List of Liberty ships (L)

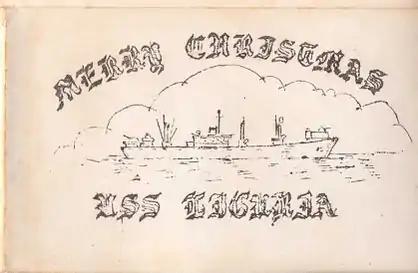
Christmas card from and of USS "Liguria"

was built by Bethlehem Fairfield Shipyard. Her keel was laid on 20 January 1944. She was launched on 18 February and delivered on 25 February. To the United States Navy. Renamed "Maui" in May 1945. Laid up at San Diego, California in August 1946. Subsequently moved to Suisun Bay. She was sold for scrapping at Richmond in October 1972.